AirTrain Newark

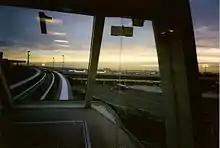

In 1991, ground was broken for AirTrain Newark's construction. A monorail had been proposed in order to alleviate vehicular traffic at the terminals. Originally projected to open in 1994, the completion date was pushed back due to a change in project management and issues related to the system's switches.